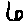
Label: 6